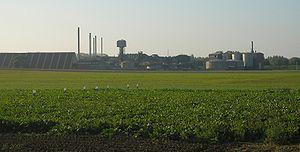
La Hesbaye est une région naturelle de Belgique s'étendant sur les provinces du Brabant flamand, du Brabant wallon, de Liège, de Limbourg et de Namur.